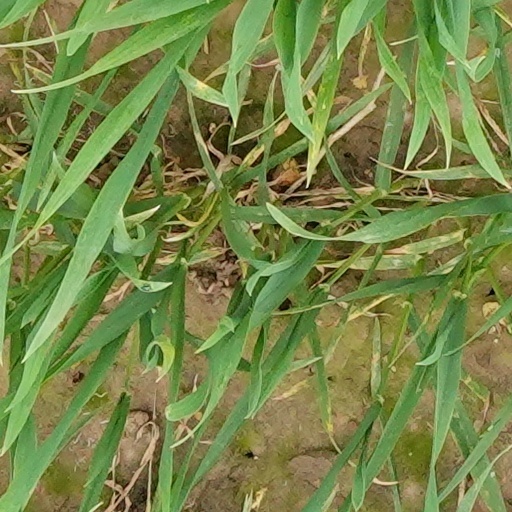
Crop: wheat